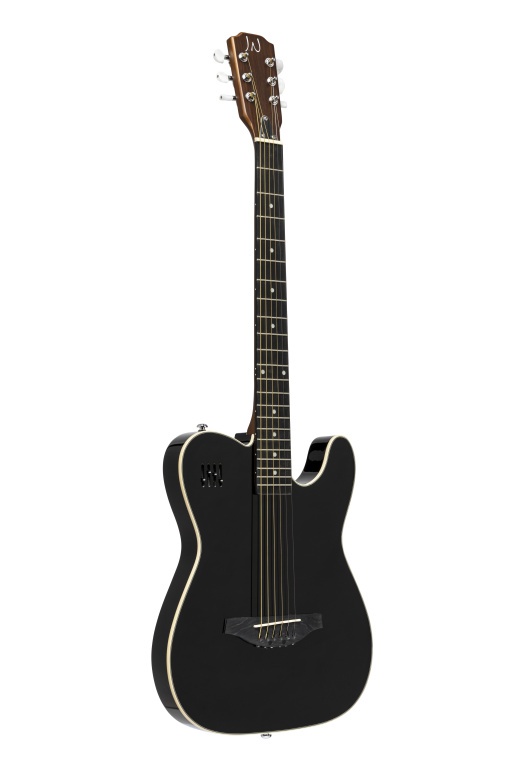
J.N Guitars Electro Acoustic Guitar Cut Away Solid Body Black
4/4 cutaway electric folk guitar with solid spruce body, black - Top: Spruce veneer - Body: Solid spruce, cutaway - Neck: Mahogany - Fingerboard: Composite wood - Bridge: Composite wood - Headstock veneer: Composite wood - Top purfling: White, black, white, black, white - Machine heads: Diecast, with pearloid buttons - Electronics: Active preamp system with 3-band equaliser, volume control, LED battery indicator, 3.5 mm (1/8") MP3 output and 3.5 mm (1/8") headphone output - Colour: Black - Finish: Matt neck, highglossed body
Brand: EMD
Category: Arts & Entertainment > Hobbies & Creative Arts > Musical Instruments > String Instruments > Guitars